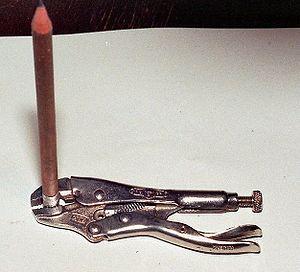
Une pince-étau est un type de pince qui peut se verrouiller dans une position de manière à stabiliser un objet.